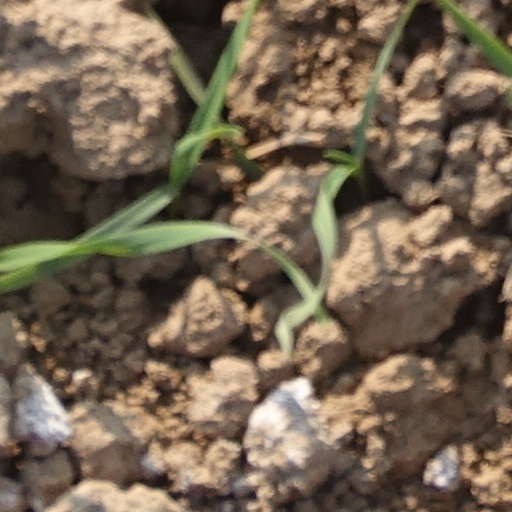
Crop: wheat